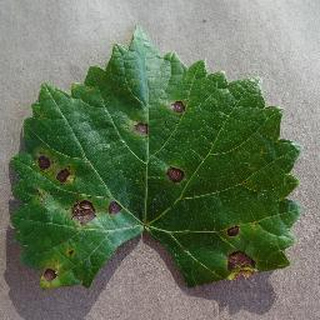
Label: grape_black_rot